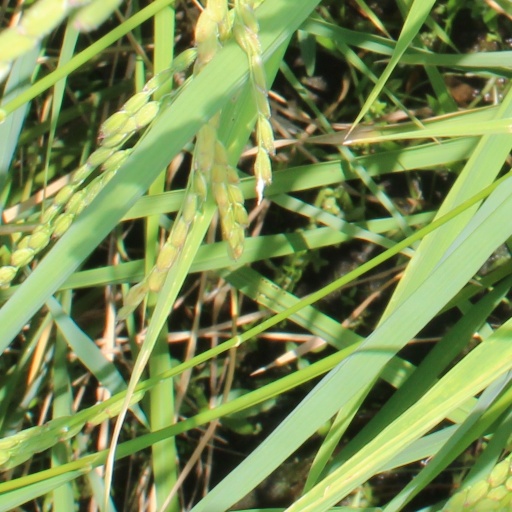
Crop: rice